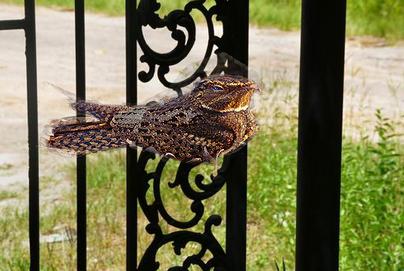
Bird species: Chuck_will_Widow
Bird type: landbird
Background: land